Pilot whale

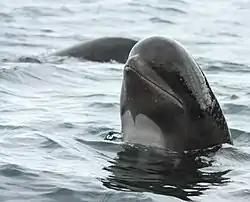
A pilot whale spyhopping

Long-finned and short-finned pilot whales are so similar, it is difficult to tell the two species apart. They were traditionally differentiated by the length of the pectoral flippers relative to total body length and the number of teeth. The long-finned pilot whale was thought to have 9–12 teeth in each row and flippers one-fifth of total body length, compared to the short-finned pilot whale with its 7–9 teeth in each row and flippers one-sixth of total body length. Studies of whales in the Atlantic showed much overlap in these characteristics between the species, making them clines instead of distinctive features. Thus, biologists have since used skull differences to distinguish the two species.